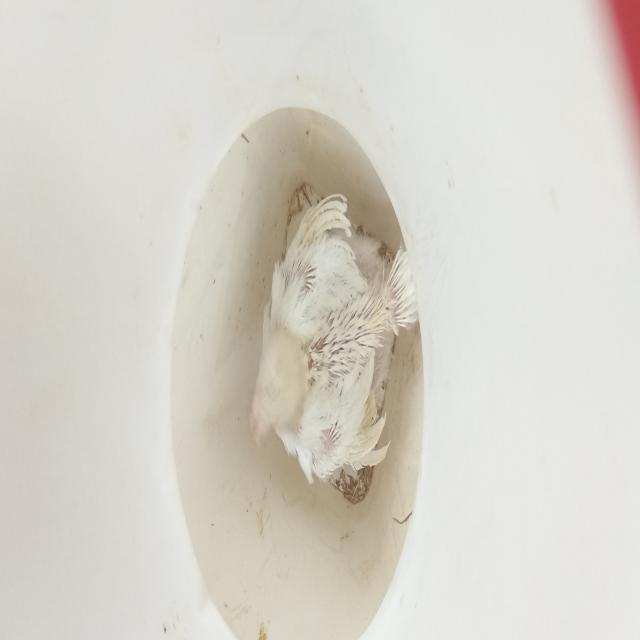
Weight: 1555 g